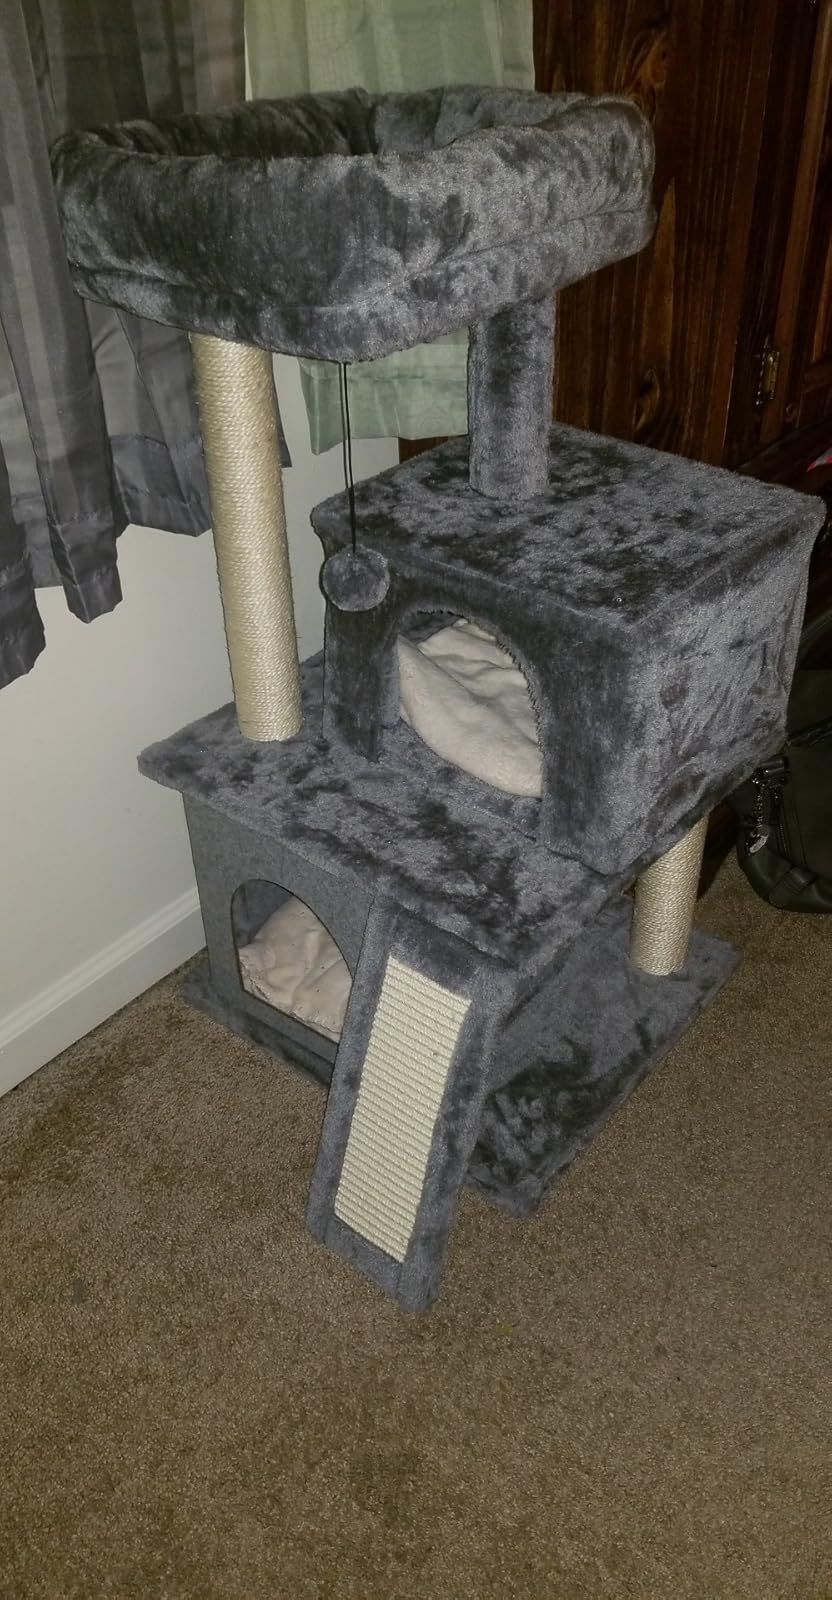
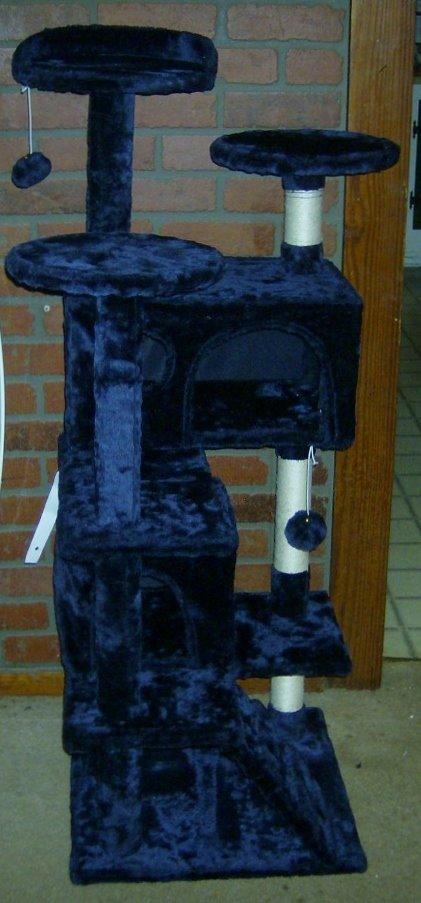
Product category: items_cat tree
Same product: no